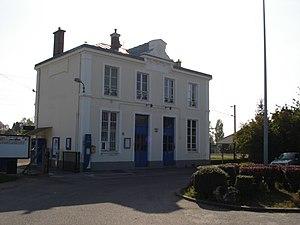
Gare de Tacoignières - Richebourg (78)
La gare de Tacoignières - Richebourg est une gare ferroviaire française de la ligne de Saint-Cyr à Surdon, située sur le territoire de la commune de Tacoignières, à proximité de Richebourg, dans le département des Yvelines, en région Île-de-France.
Tacoignières est une commune française située dans le département des Yvelines en région Île-de-France.
Richebourg est une commune française située dans le département des Yvelines en région Île-de-France.